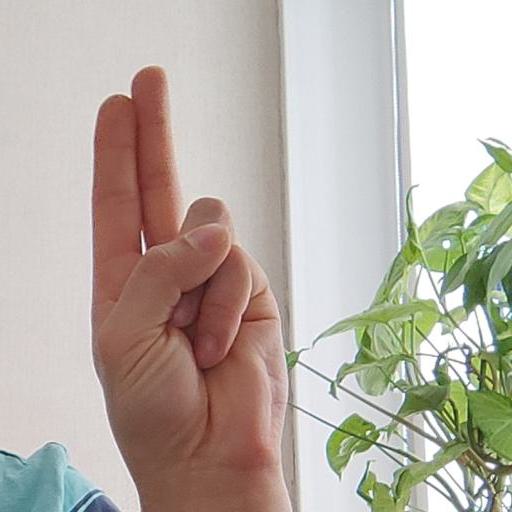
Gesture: two_up